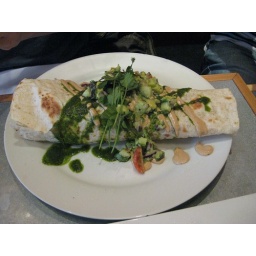
Breakfast burrito drizzled and covered in green and orange things. Delicious!